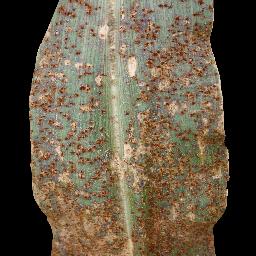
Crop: corn
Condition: (maize)_common_rust